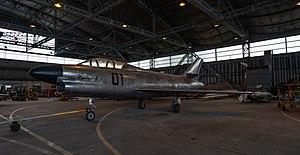
Édouard Corniglion-Molinier, né le 23 janvier 1898 à Nice et mort le 9 mai 1963 à Paris, est un pilote de chasse, général de division de l'armée de l'air française et une personnalité politique des IVᵉ et Vᵉ Républiques.